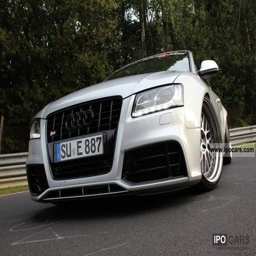
automobile model at once the world !